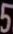
Number: 5